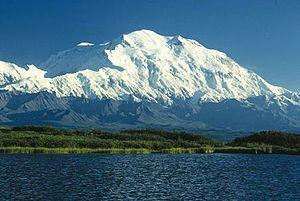
Les sept sommets sont les montagnes les plus élevées de chacun des sept continents. En atteindre le sommet est considéré comme un défi de l'alpinisme ; c'est à l'origine une idée de l'Américain Richard Bass datant des années 1980. À cause des différentes interprétations des frontières continentales, il existe principalement deux définitions de la liste des sept sommets.
L’Alaska est le 49ᵉ État des États-Unis, dont la capitale est Juneau et la plus grande ville Anchorage, où habite environ 40 % de la population de l'État. Avec une superficie totale de 1 717 854 km², il est l'État le plus étendu et le plus septentrional du pays, mais l'un des moins peuplés, ne comptant que 731 545 habitants en 2019.
Le Denali, anciennement mont McKinley, est la plus haute montagne d'Amérique du Nord. Situé en Alaska, aux États-Unis, il culmine à 6 190 mètres d'altitude.
L'astronome américain Harlow Shapley mesure la distance entre les étoiles à l'aide de spectroscopes.
L’Amérique du Nord est un continent à part entière ou un sous-continent de l'Amérique suivant le découpage adopté pour les continents.